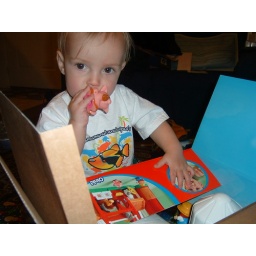
This was a pretty big box just to have one pig in it.